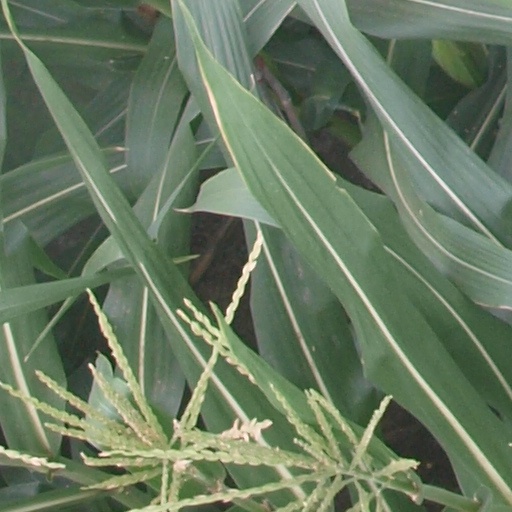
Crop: maize; corn